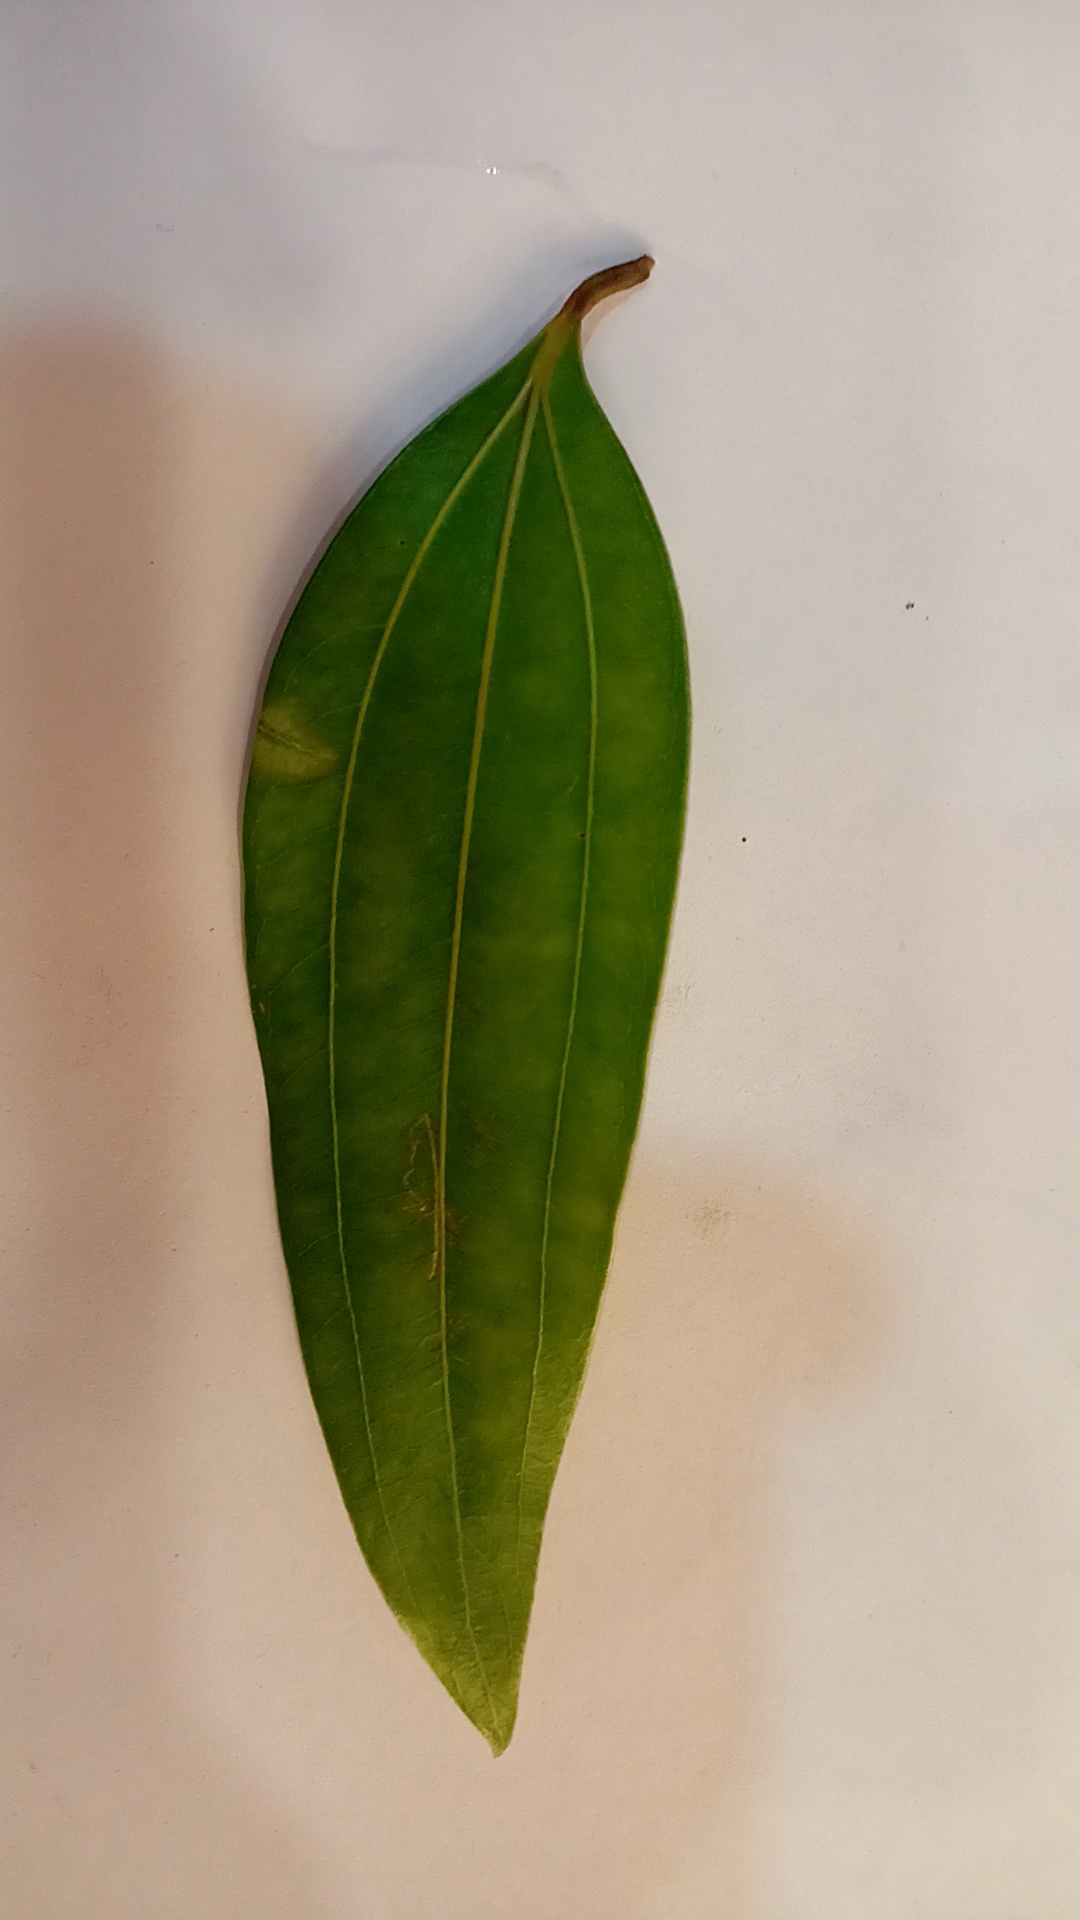
Label: Healthy